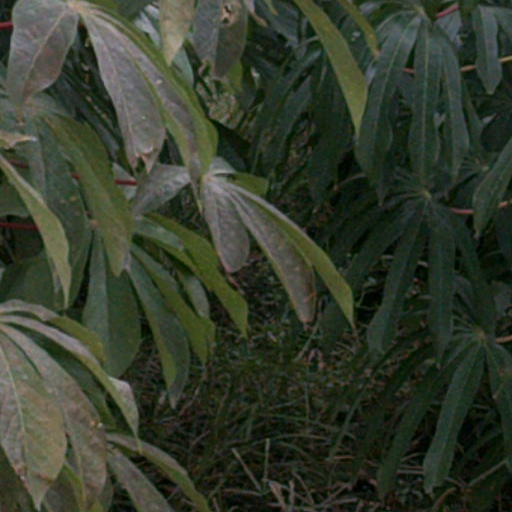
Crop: cassava